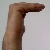
The image shows a hand gesture representing a space in Indian Sign Language.